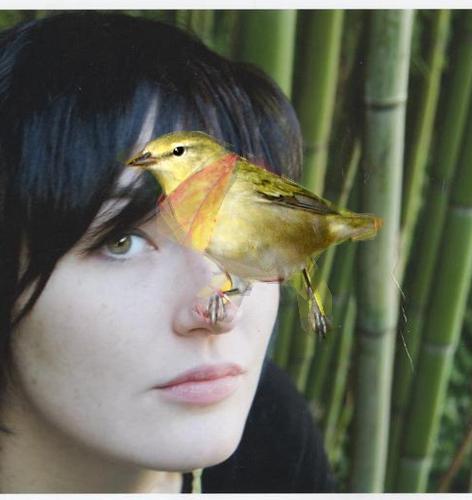
Bird species: Tennessee_Warbler
Bird type: landbird
Background: land